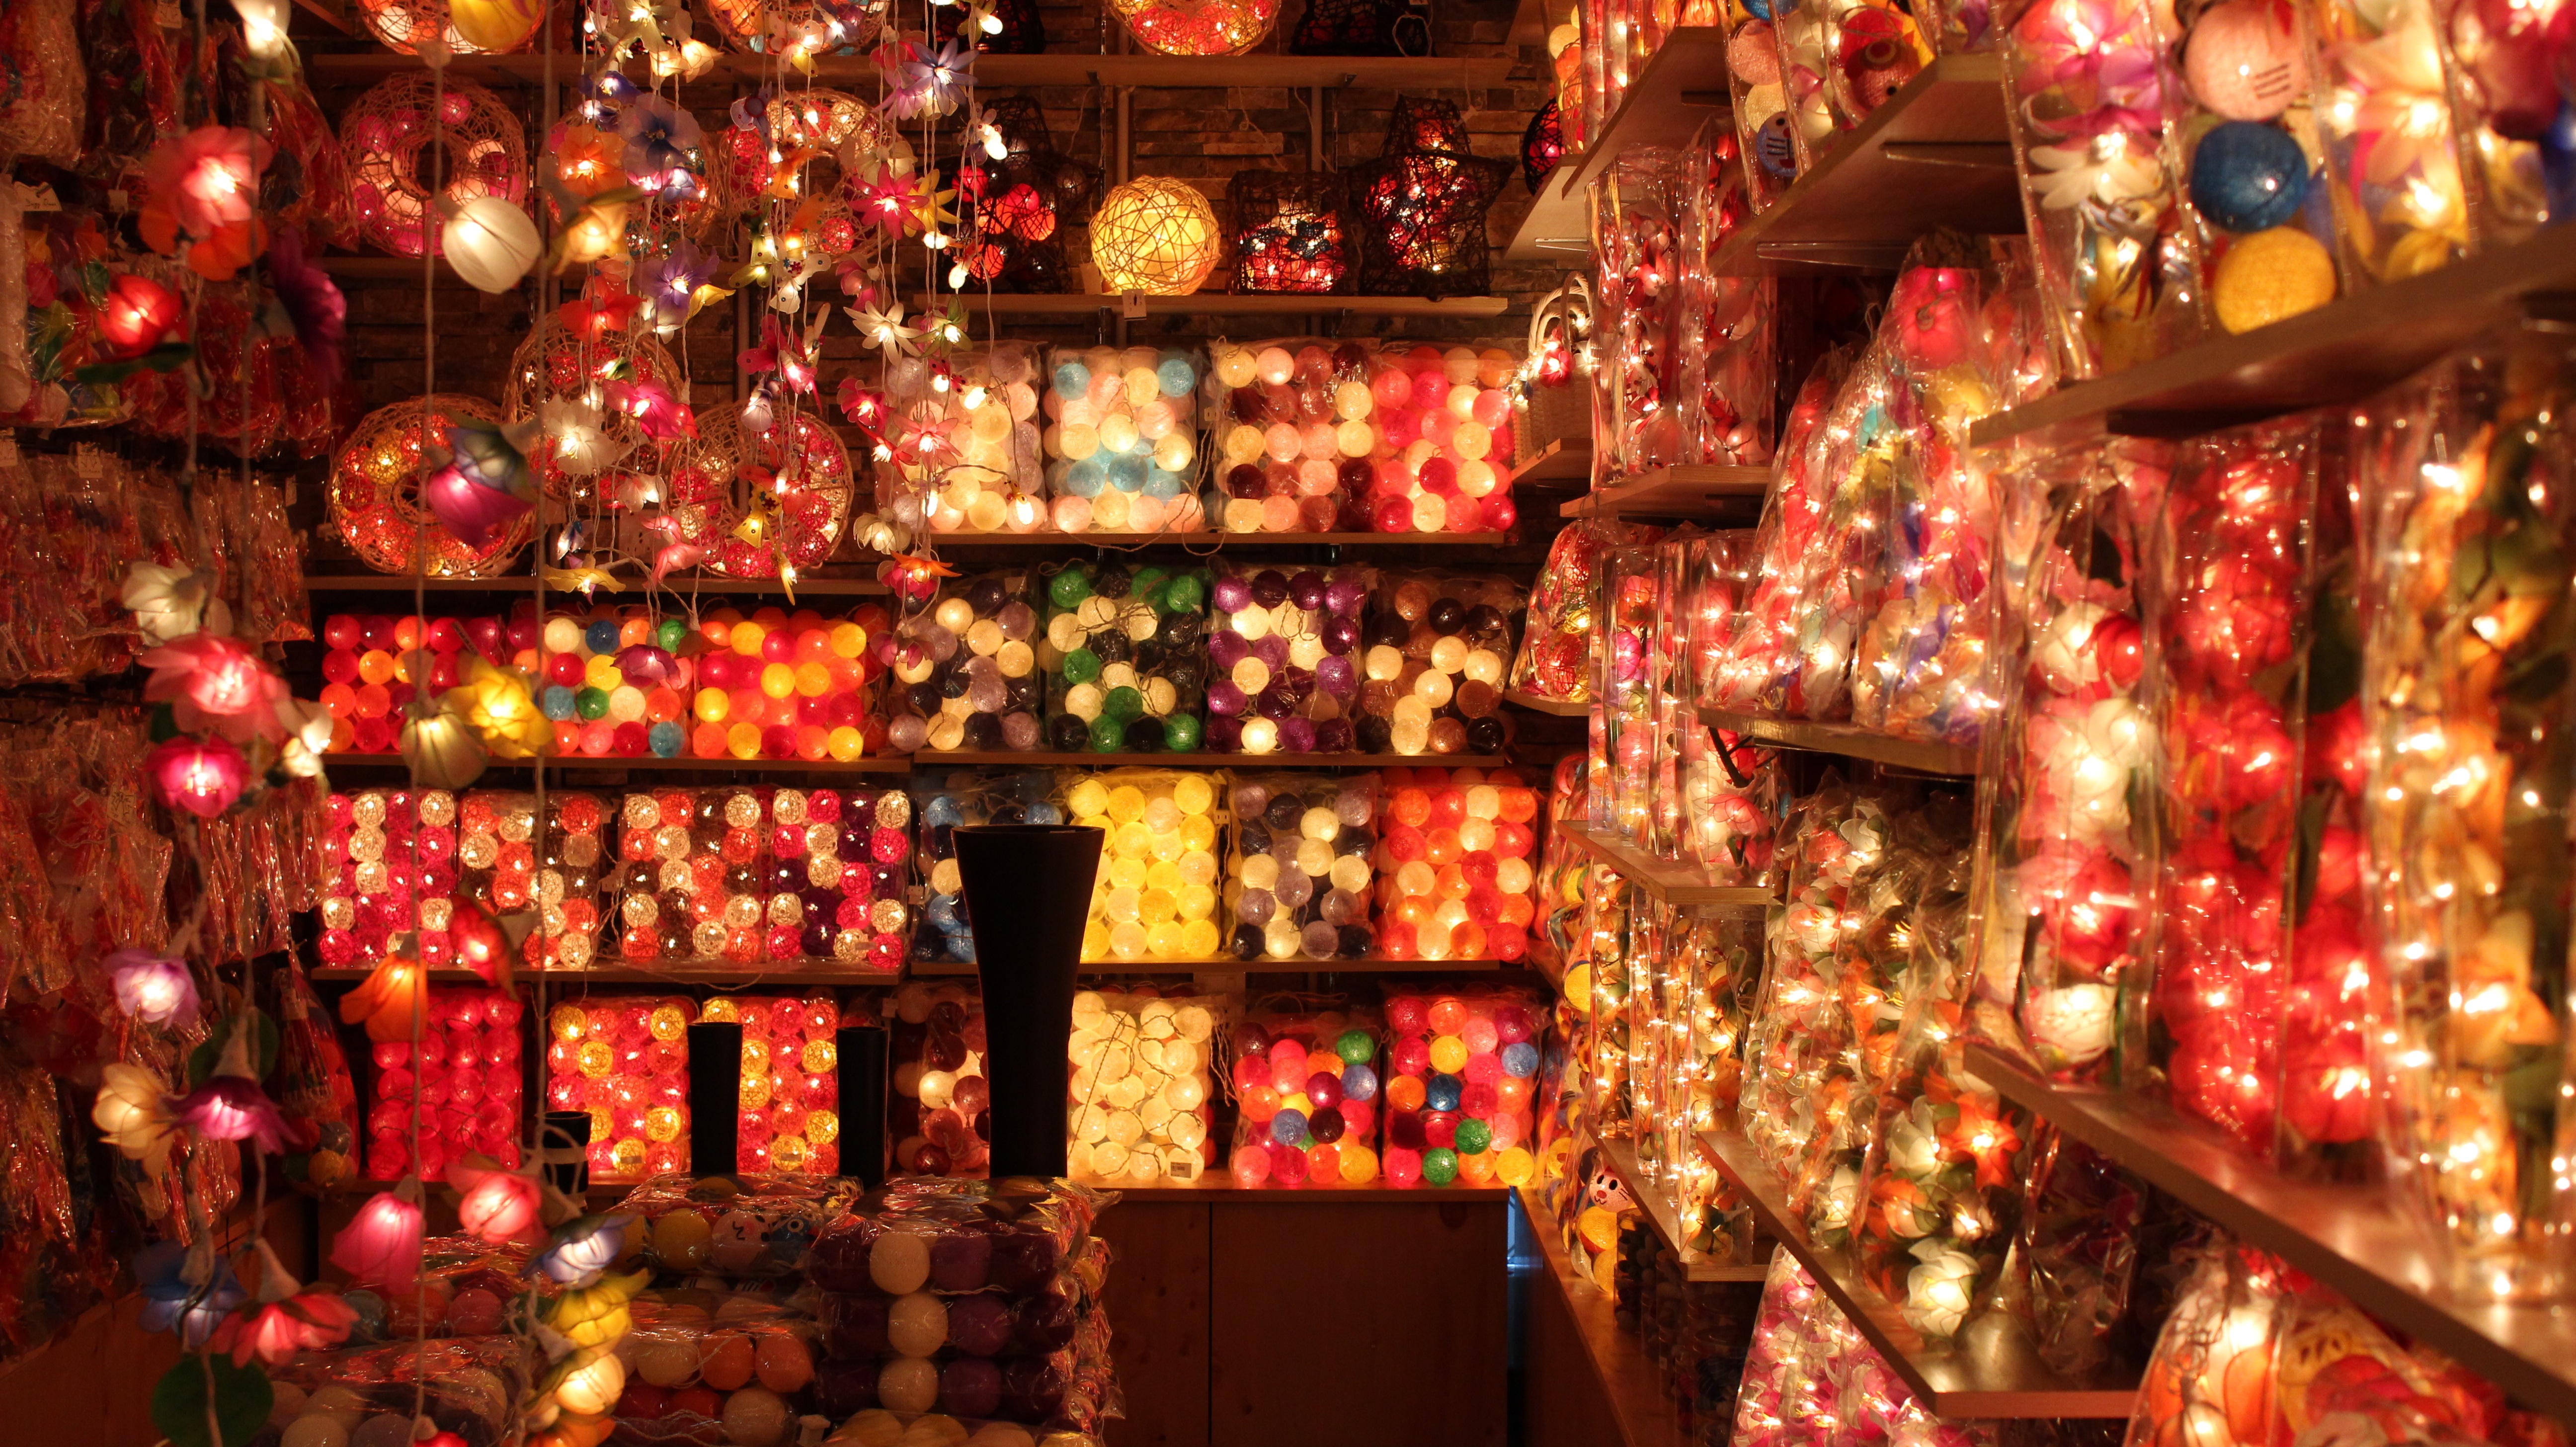
holiday, bazaar, christmas, flowers, christmas decoration, lights, lamps, christmas lights, chinese new year